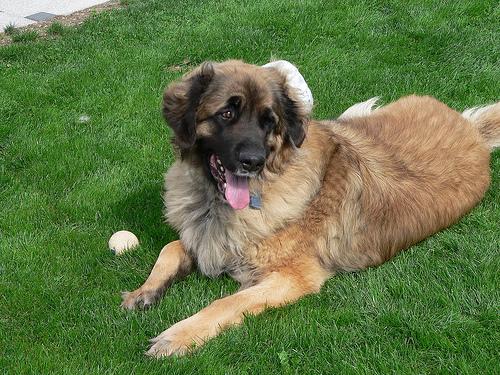
Breed: leonberger